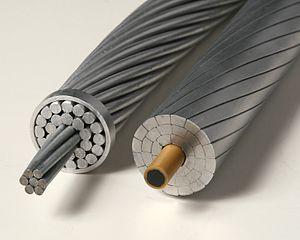
Un conducteur à haute tension est un composant des Lignes à haute tension aériennes dans lequel circule le courant électrique. À la différence d'un cable electrique a haute tension, un conducteur électrique à haute tension ne comporte pas d'isolation : c'est l'air entourant conducteur qui assure son isolation.
La ligne à haute tension est l'une des principales formes d'infrastructures énergétiques et le composant principal des grands réseaux de transport d'électricité. Elle permet le transport de l'énergie électrique, des centrales électriques vers les réseaux de distribution qui alimentent les consommateurs selon leurs besoins. Ces lignes sont aériennes, souterraines ou sous-marines, quoique les professionnels réservent plutôt ce terme aux liaisons aériennes.